All About Eve

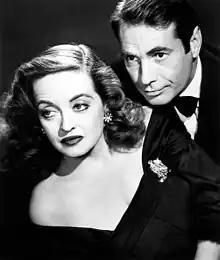
Bette Davis and Gary Merrill

The film earned $3.1 million in receipts in the United States during its release, more than double its original budget of $1.4 million. the film had a cumulative gross of $8.4 million, more than five times its production costs.